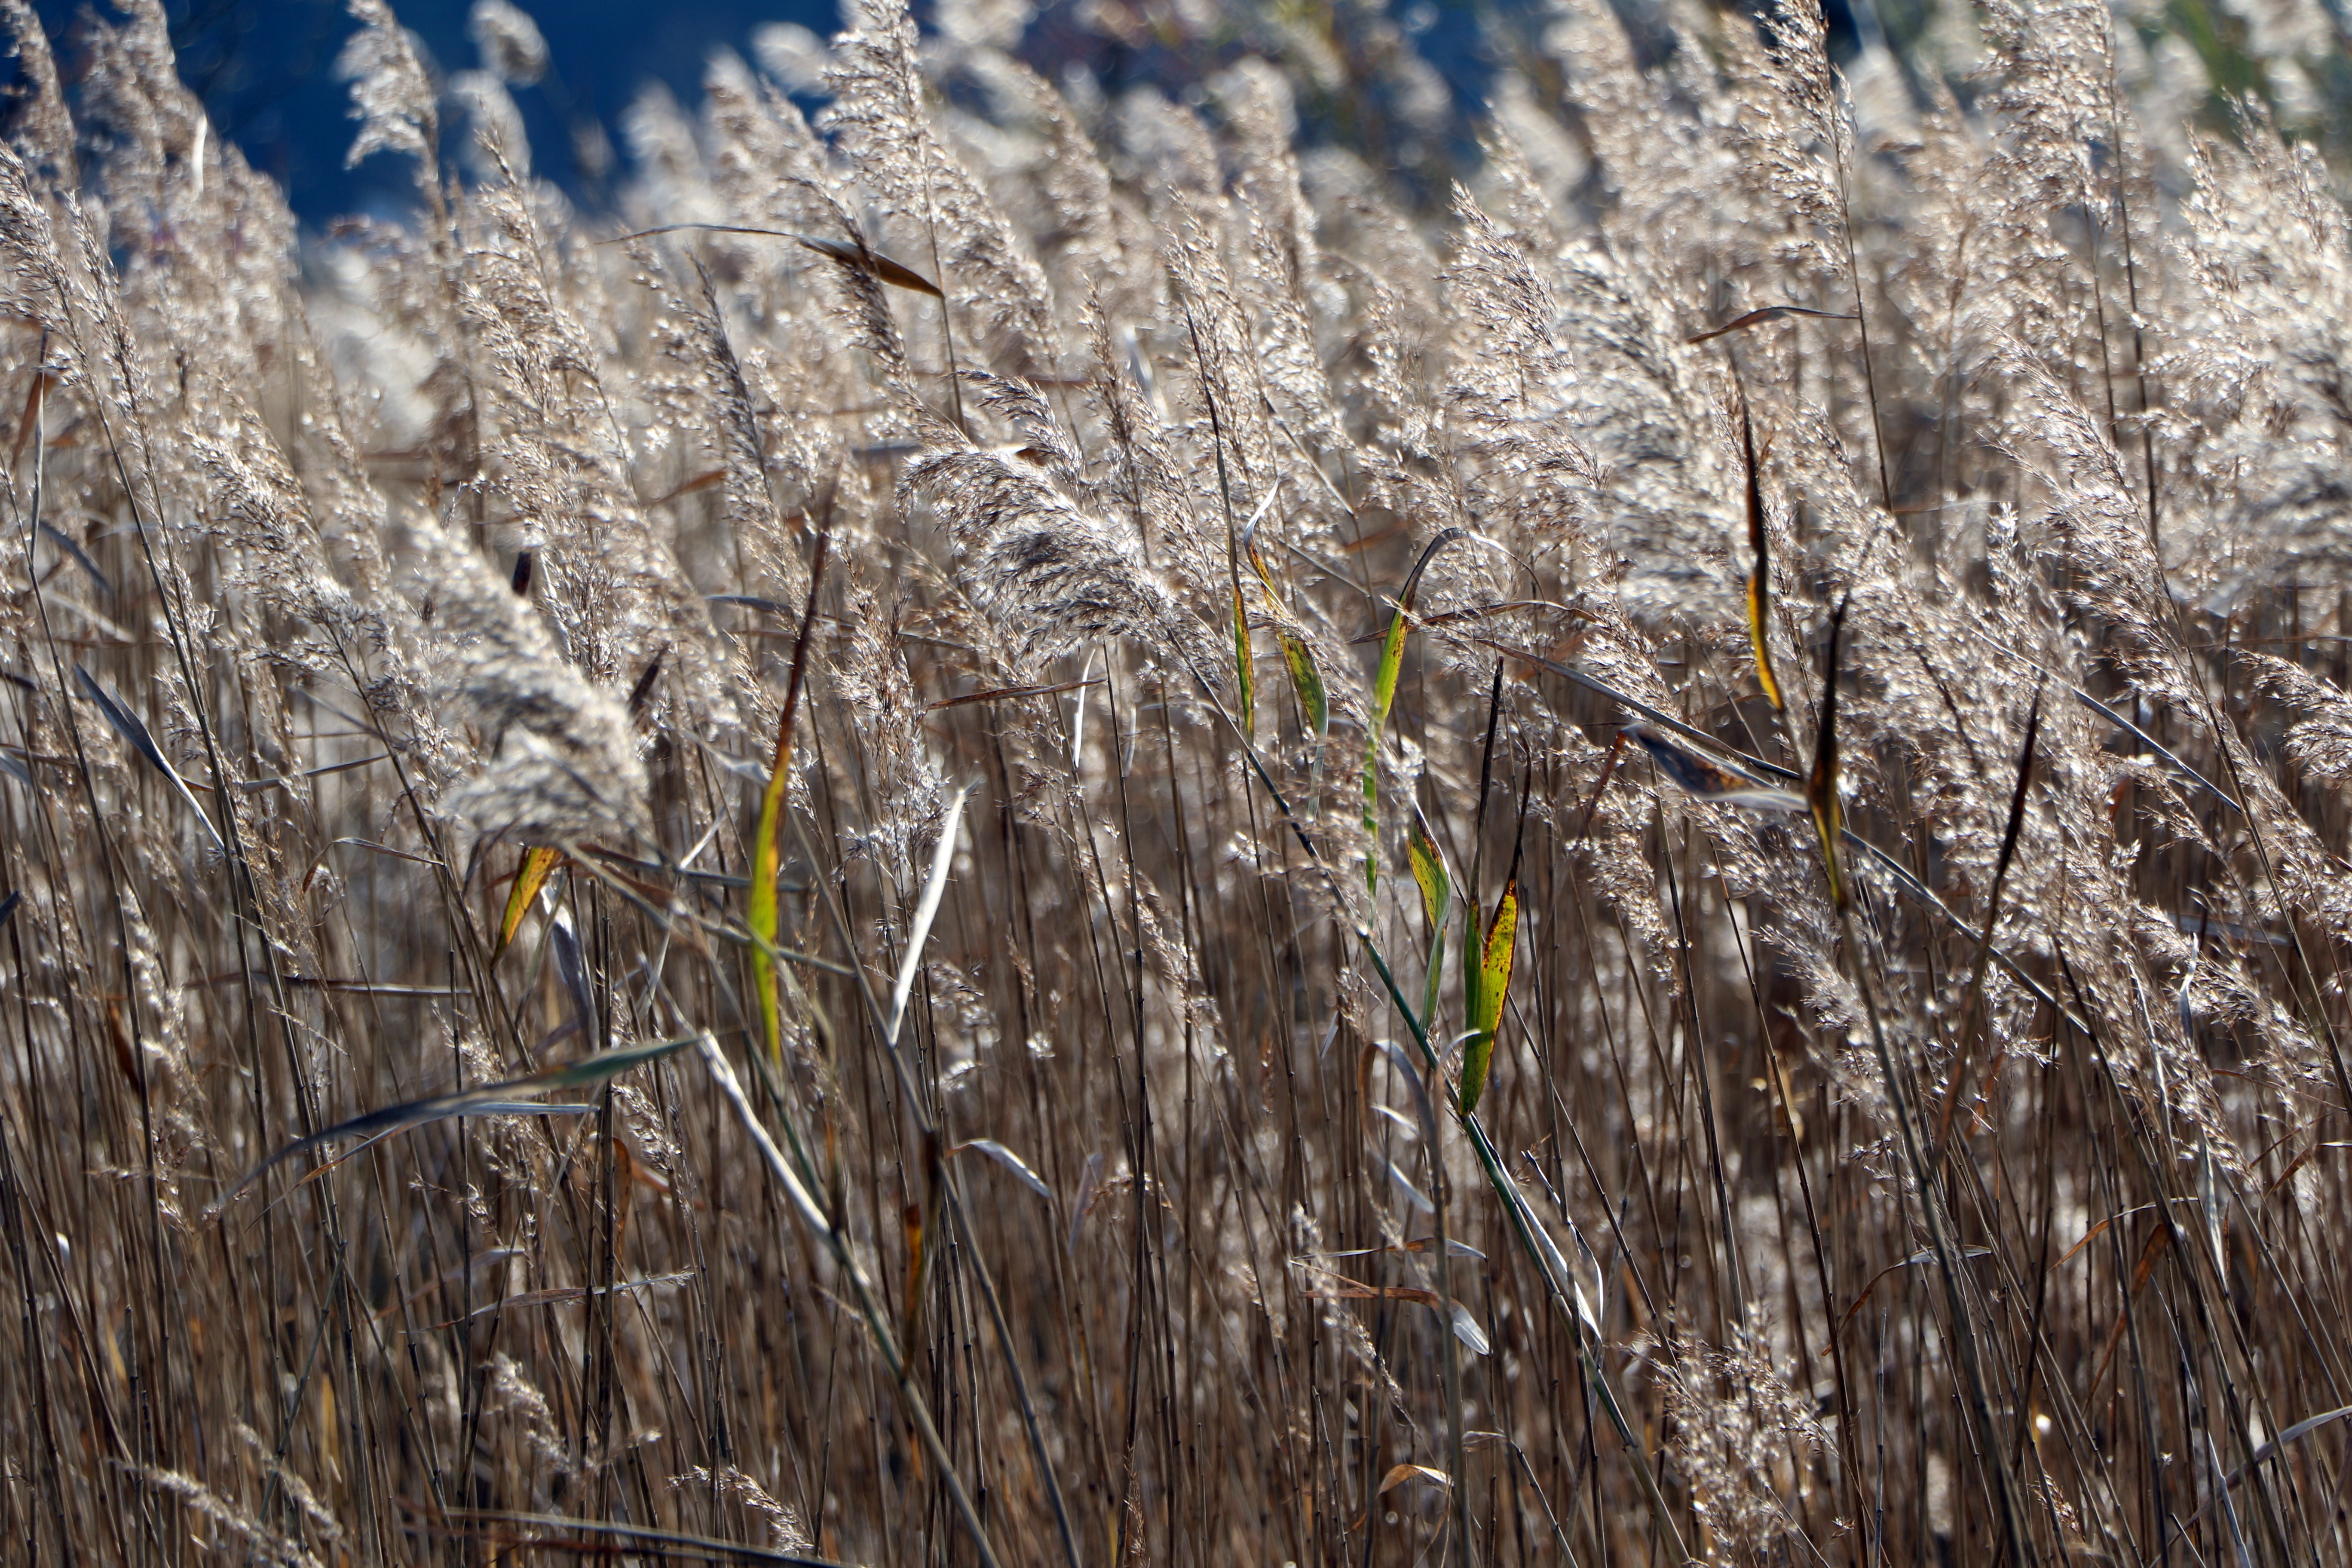
tree, nature, forest, grass, wilderness, branch, winter, plant, field, prairie, leaf, flower, wind, frost, reed, wildlife, crop, autumn, flora, season, wetland, habitat, flowering plant, in autumn, silver grass, reed marsh, grass family, land plant, phragmites